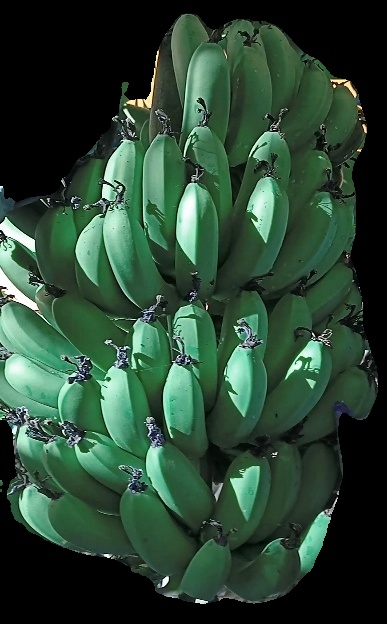
Variety: pachbale
Grade: grade1